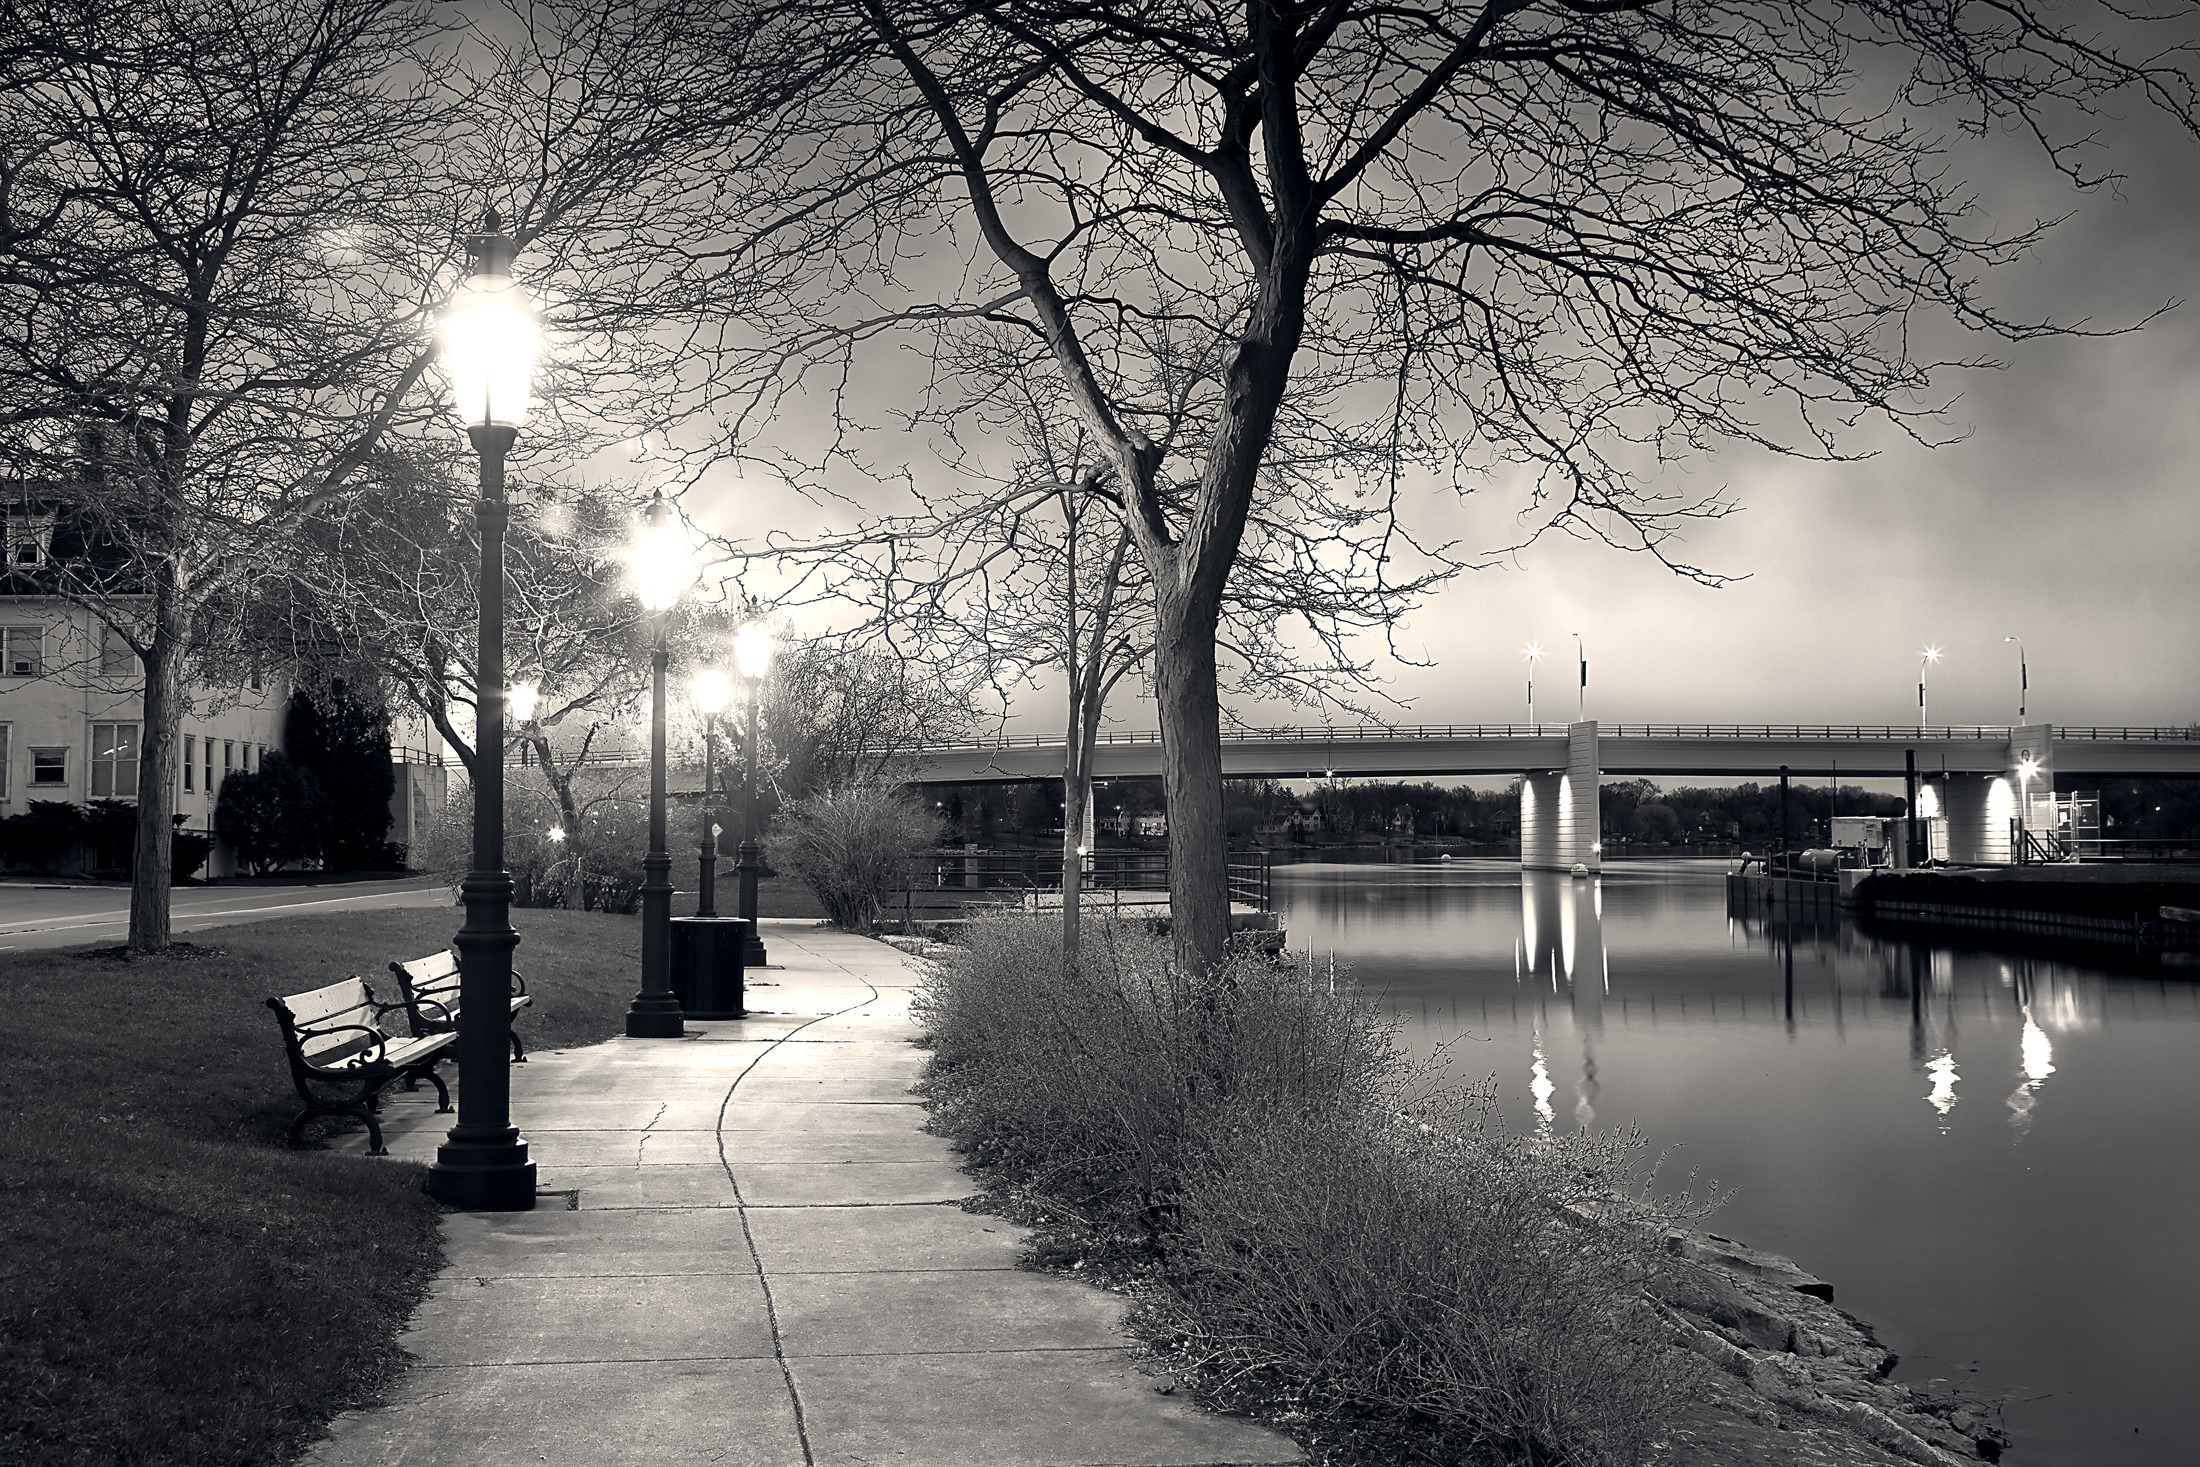
tree, water, path, snow, winter, black and white, bridge, street, night, sunlight, morning, flower, river, cityscape, downtown, dusk, walk, evening, reflection, weather, darkness, monochrome, lighting, season, waterway, de, pere, wisconsin, urban area, monochrome photography, atmospheric phenomenon